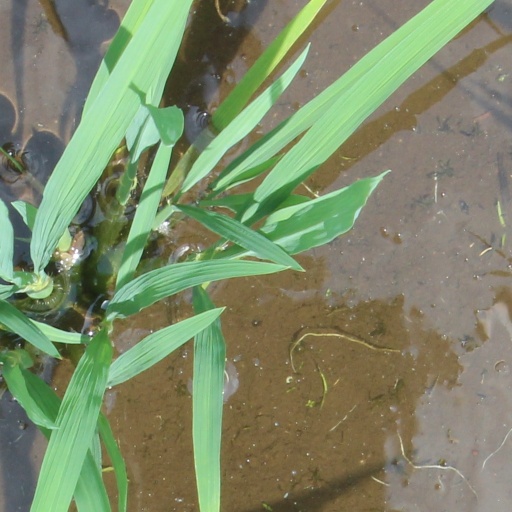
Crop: rice